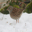
Label: bird